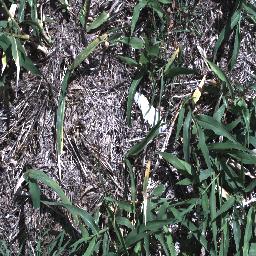
Label: negative